Nabu-apla-iddina

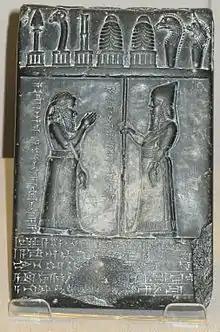
A tablet now in the British Museum showing Nabu-apla-iddina (right) confirming a grant of land to a priest of the same name dated to his 20th year, found at Abu-Habbah (= Sippar) in 1881 by Hormuzd Rassam.

Nabû-apla-iddina (inscribed "Nábû-ápla-iddina" or "Nábû-apla-íddina"; reigned about 886–853 BC) was the sixth king of the dynasty of "E" of Babylon and he reigned for at least thirty-two years. During much of Nabû-apla-iddina's reign Babylon faced a significant rival in Assyria under the rule of Ashurnasirpal II. Nabû-apla-iddina was able to avoid both outright war and significant loss of territory. There was some low level conflict, including a case where he sent a party of troops led by his brother to aid rebels in Suhu (Suhi, Sukhu, Suru). Later in his reign Nabu-apla-iddina agreed to a treaty with Ashurnasirpal II’s successor Shalmaneser III. Internally Nabu-apla-iddina worked on the reconstruction of temples and something of a literary revival took place during his reign with many older works being recopied.